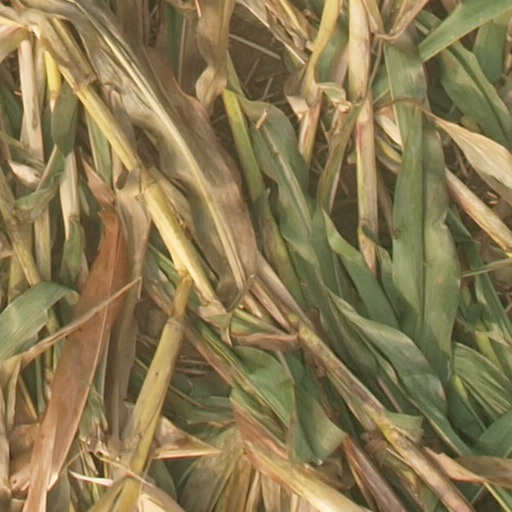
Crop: maize; corn